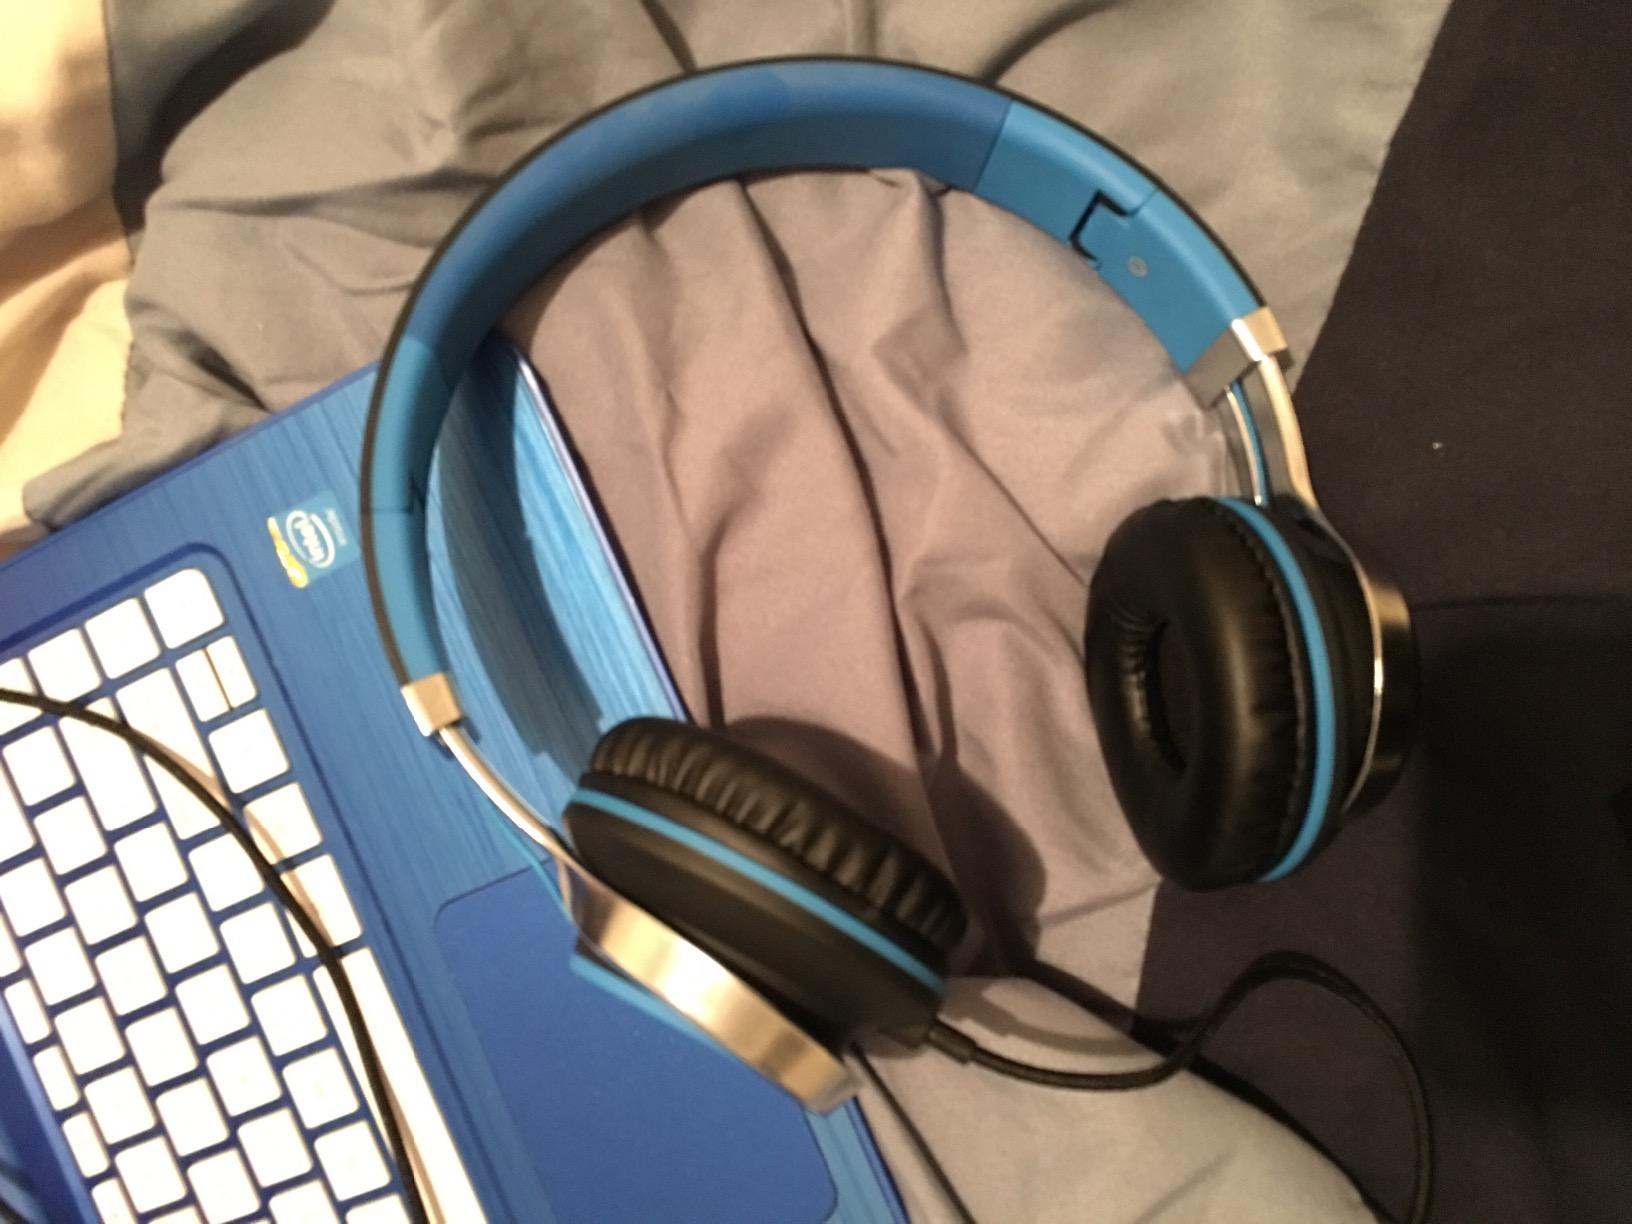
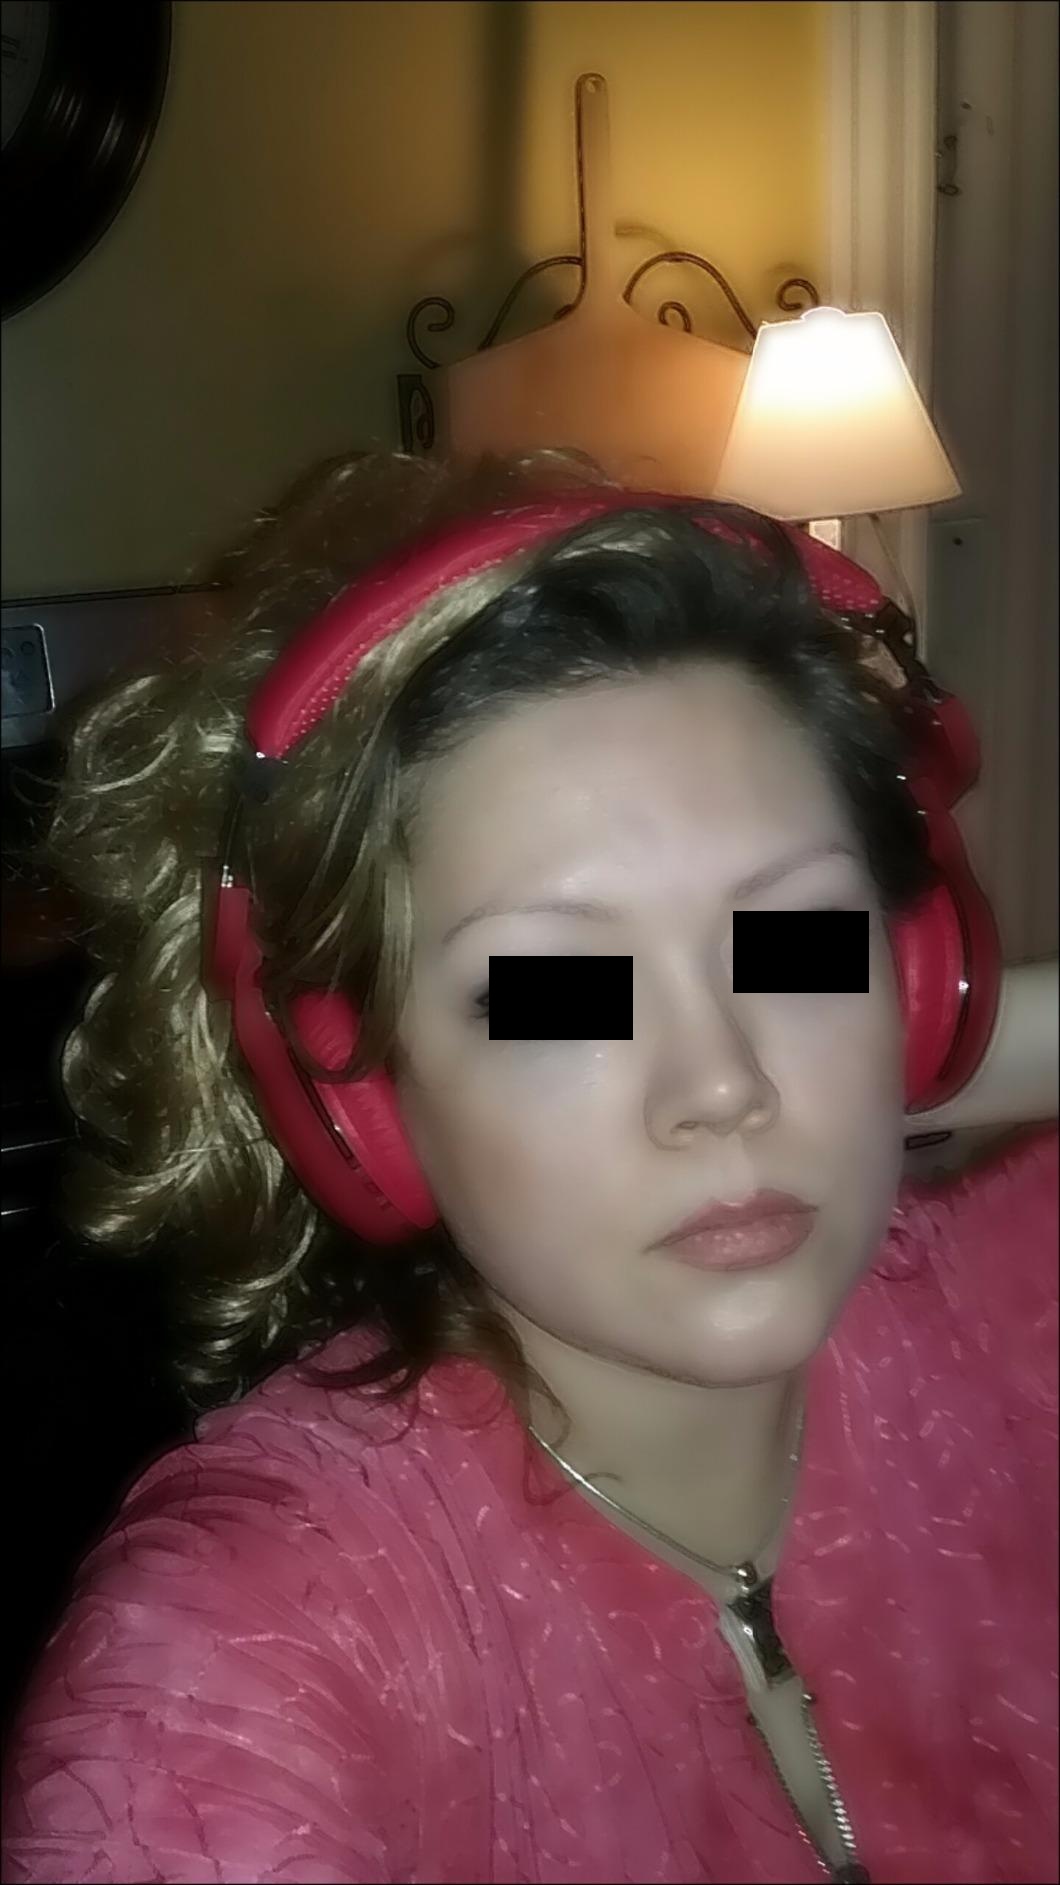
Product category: headphones
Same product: no